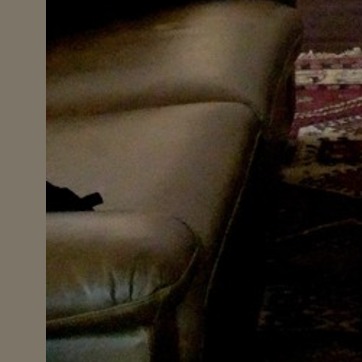
Material: leather